Alexandra Ocles

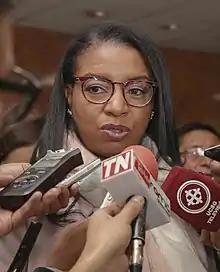
Alexandra Ocles in 2018

María Alexandra Ocles Padilla (born 22 January 1979 in Quito) is an Ecuadorian politician and educator.